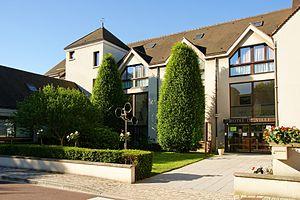
Rungis est une ville de la banlieue sud de Paris, dans le département français du Val-de-Marne en région Île-de-France. Ses habitants sont appelés les Rungissois.